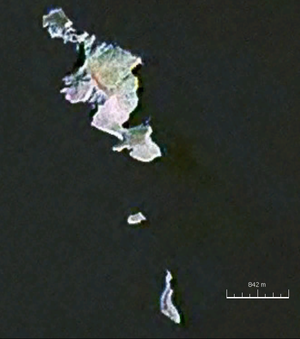
Zafora est une île grecque située dans le sud de la mer Égée à 40 km au sud de Astypalée.